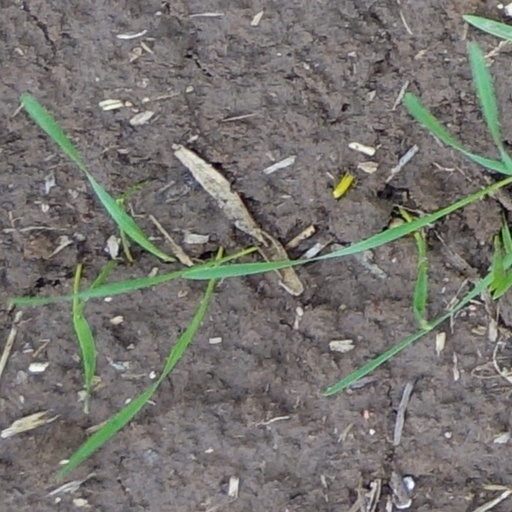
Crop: wheat